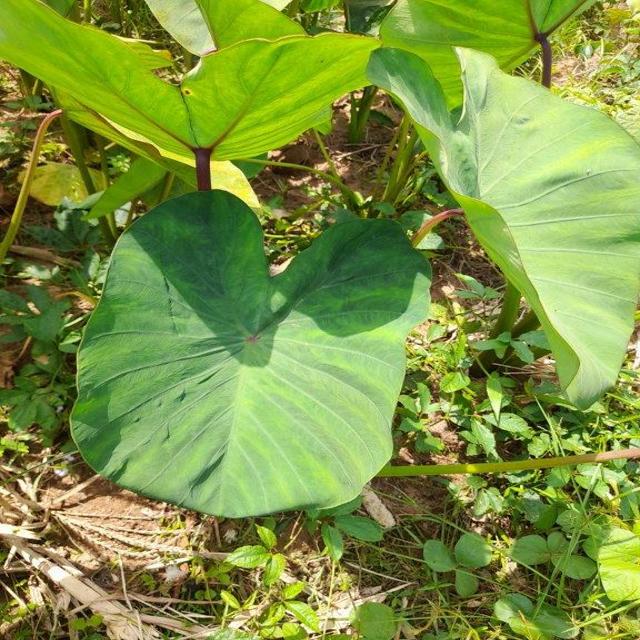
Label: Healthy